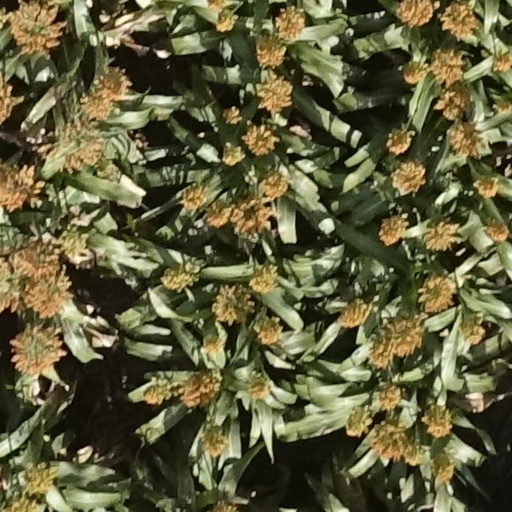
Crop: sorghum